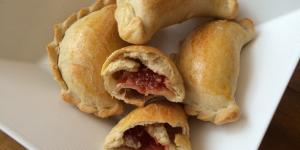
empanadas dulces de bocadillo y queso